Buck Grove, Iowa

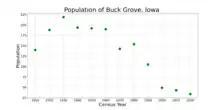
The population of Buck Grove, Iowa from US census data

As of the census of 2020, there were 34 people, 17 households, and 14 families residing in the city. The population density was 92.1 inhabitants per square mile (35.6/km). There were 17 housing units at an average density of 46.1 per square mile (17.8/km). The racial makeup of the city was 88.2% White, 0.0% Black or African American, 0.0% Native American, 0.0% Asian, 0.0% Pacific Islander, 2.9% from other races and 8.8% from two or more races. Hispanic or Latino persons of any race comprised 11.8% of the population.